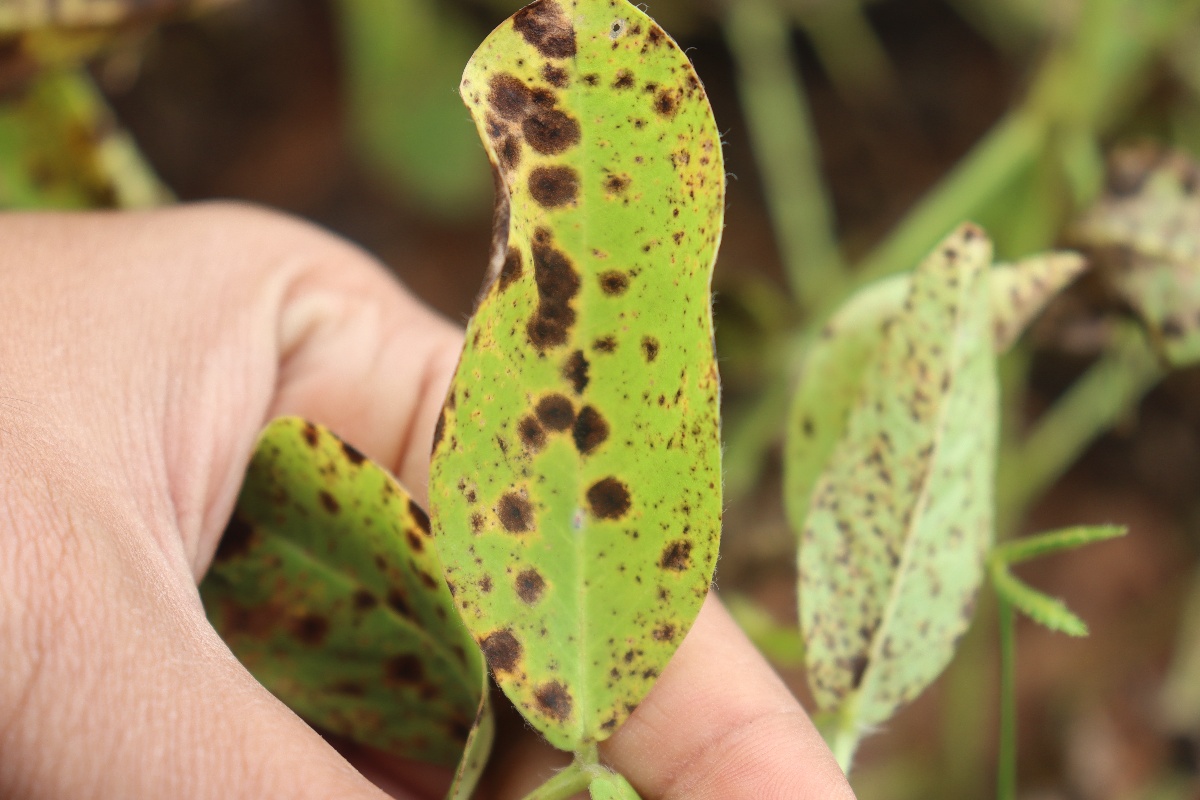
Label: late leaf spot